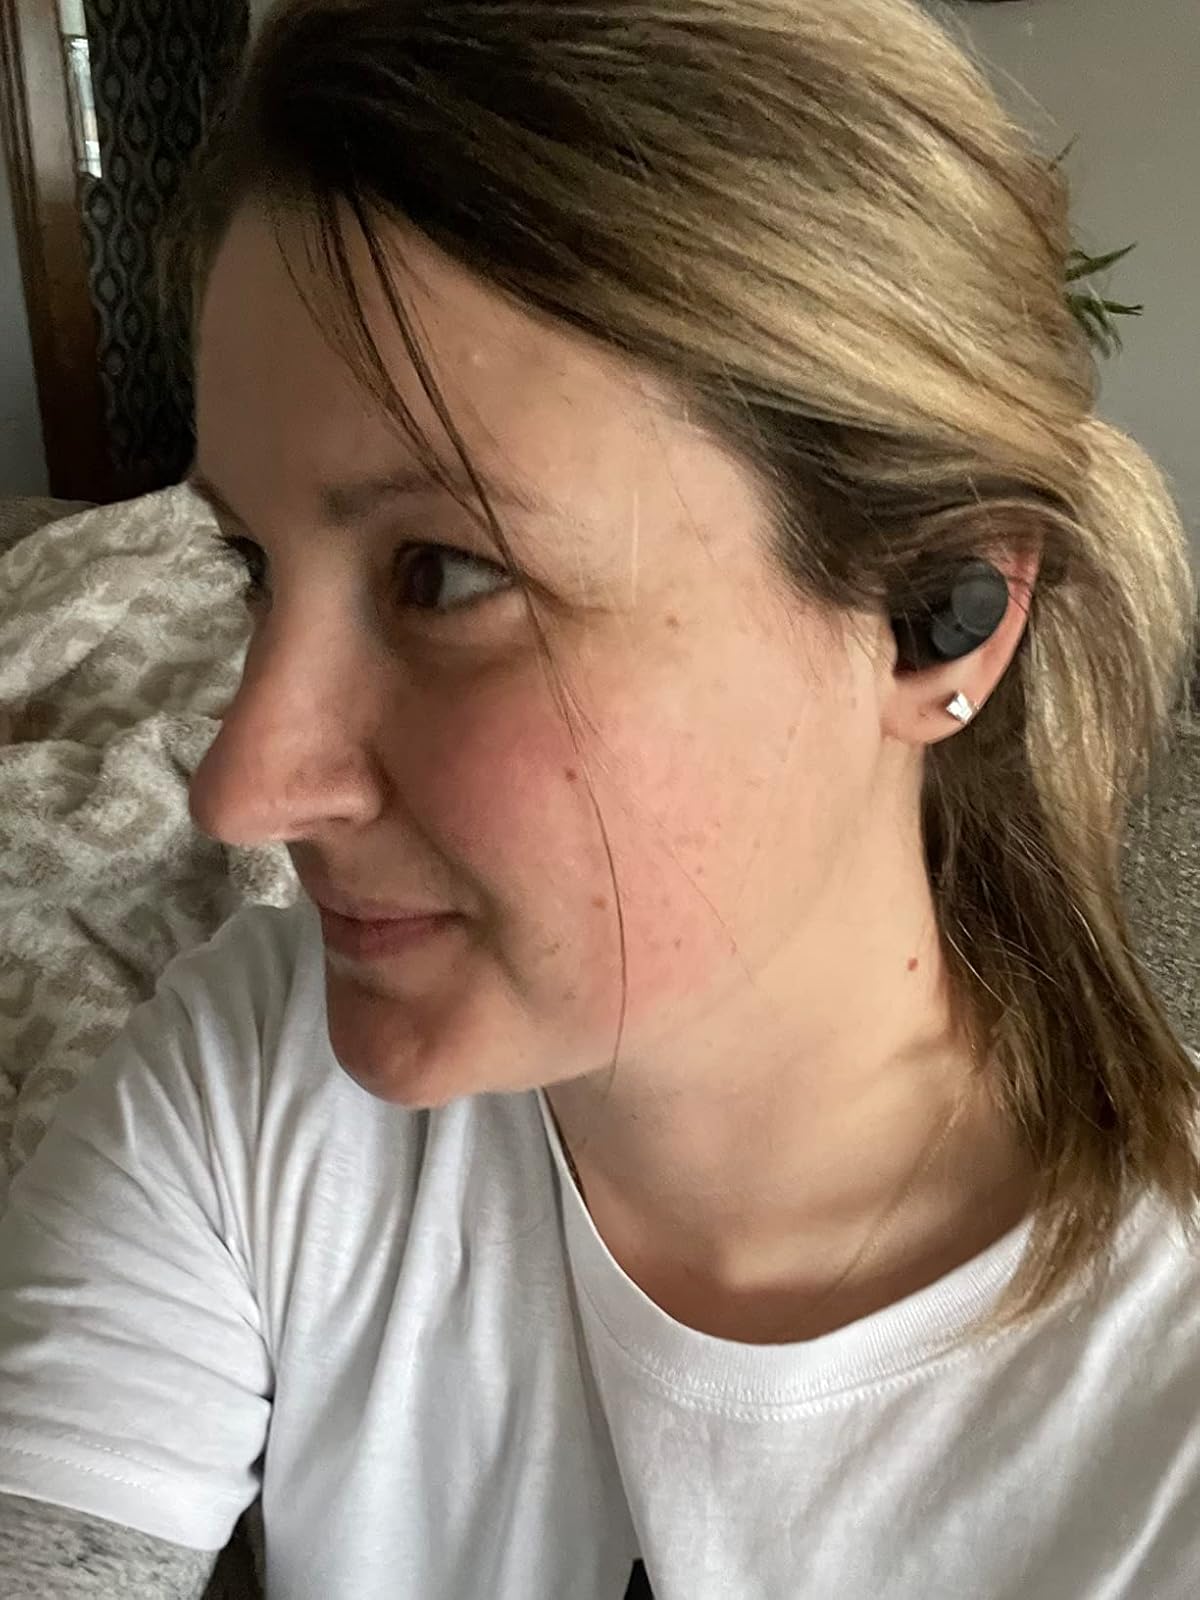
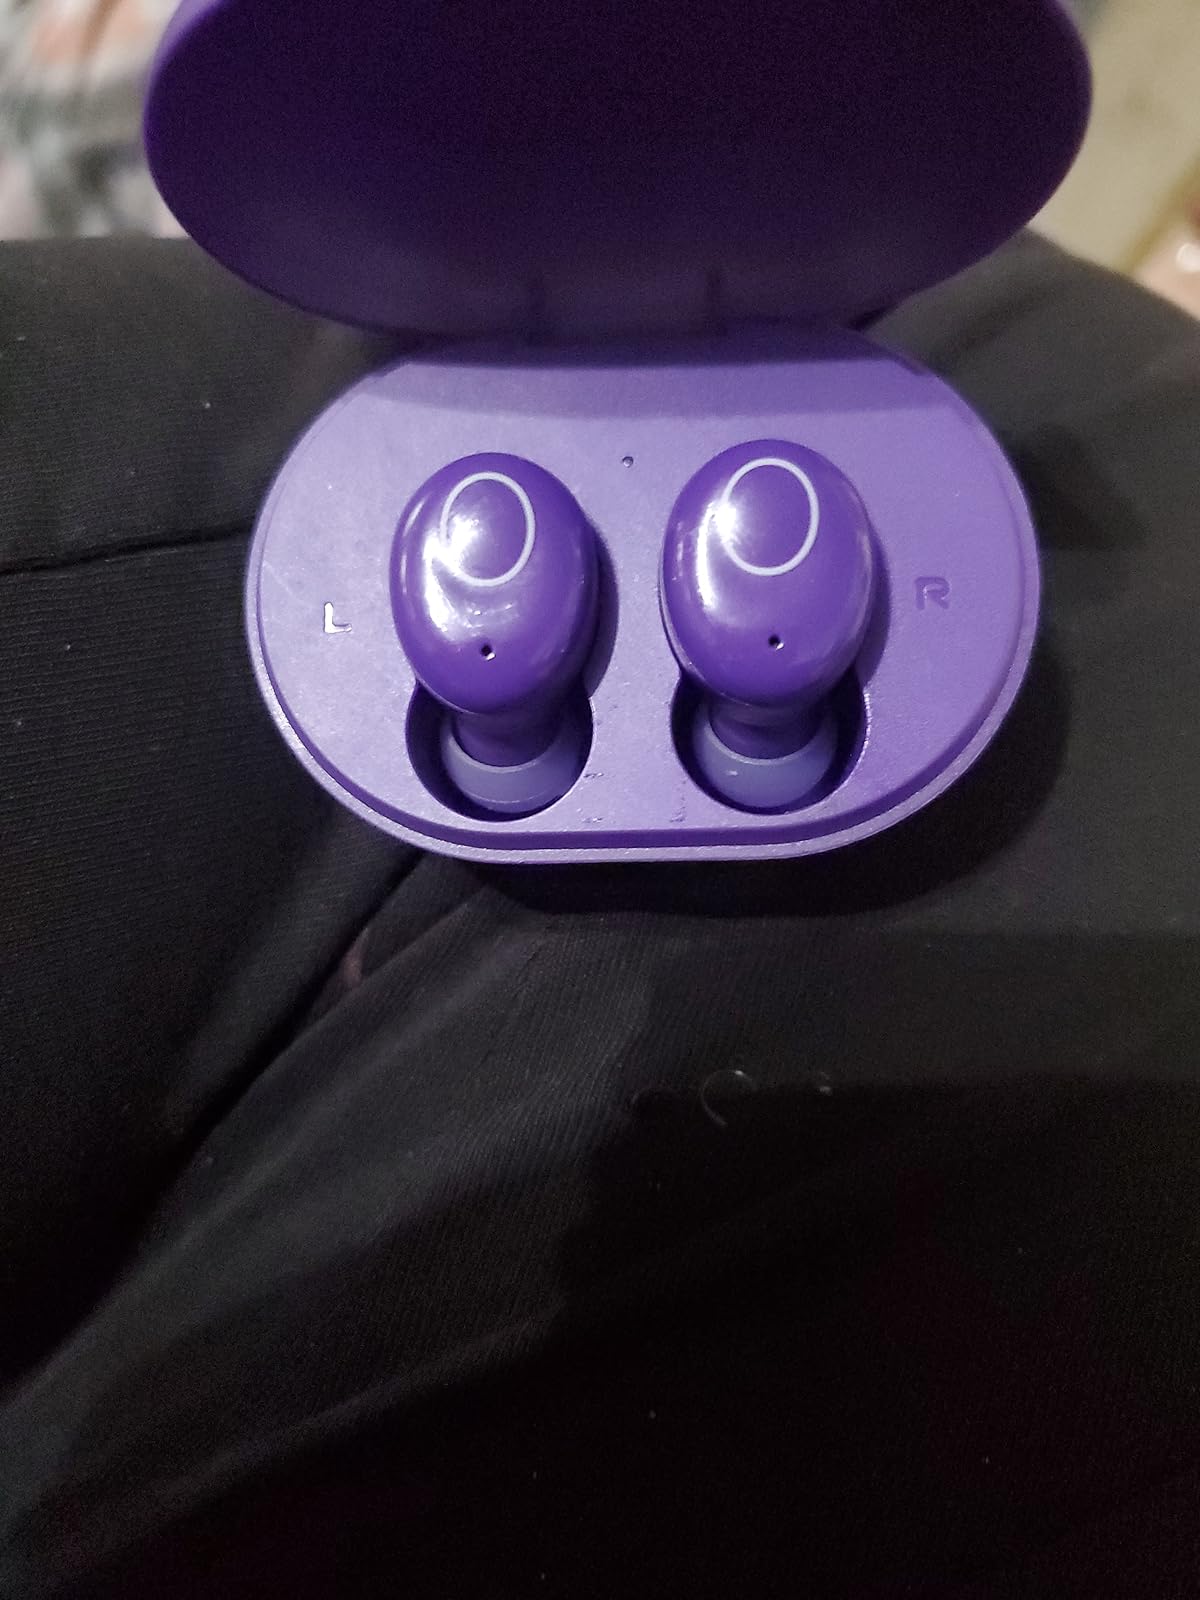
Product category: earbuds
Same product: no